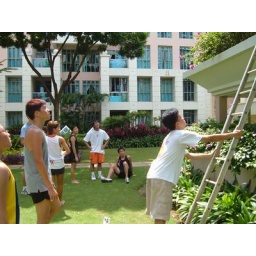
the poor boys (minus itkz) got scratched in the many trials to overcome the recklessly flying frisbee!